Azhagu Nila

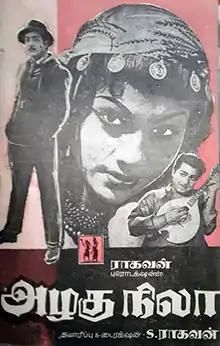
Poster

Azhagu Nila (titled onscreen as Azhaku Nila) is a 1962 Indian Tamil language drama film directed by S. Ragavan and produced by Raagavan Productions.